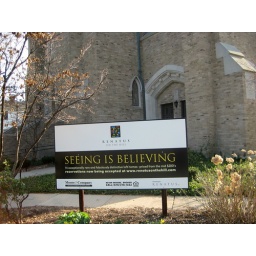
The sign advertising condos in this old church